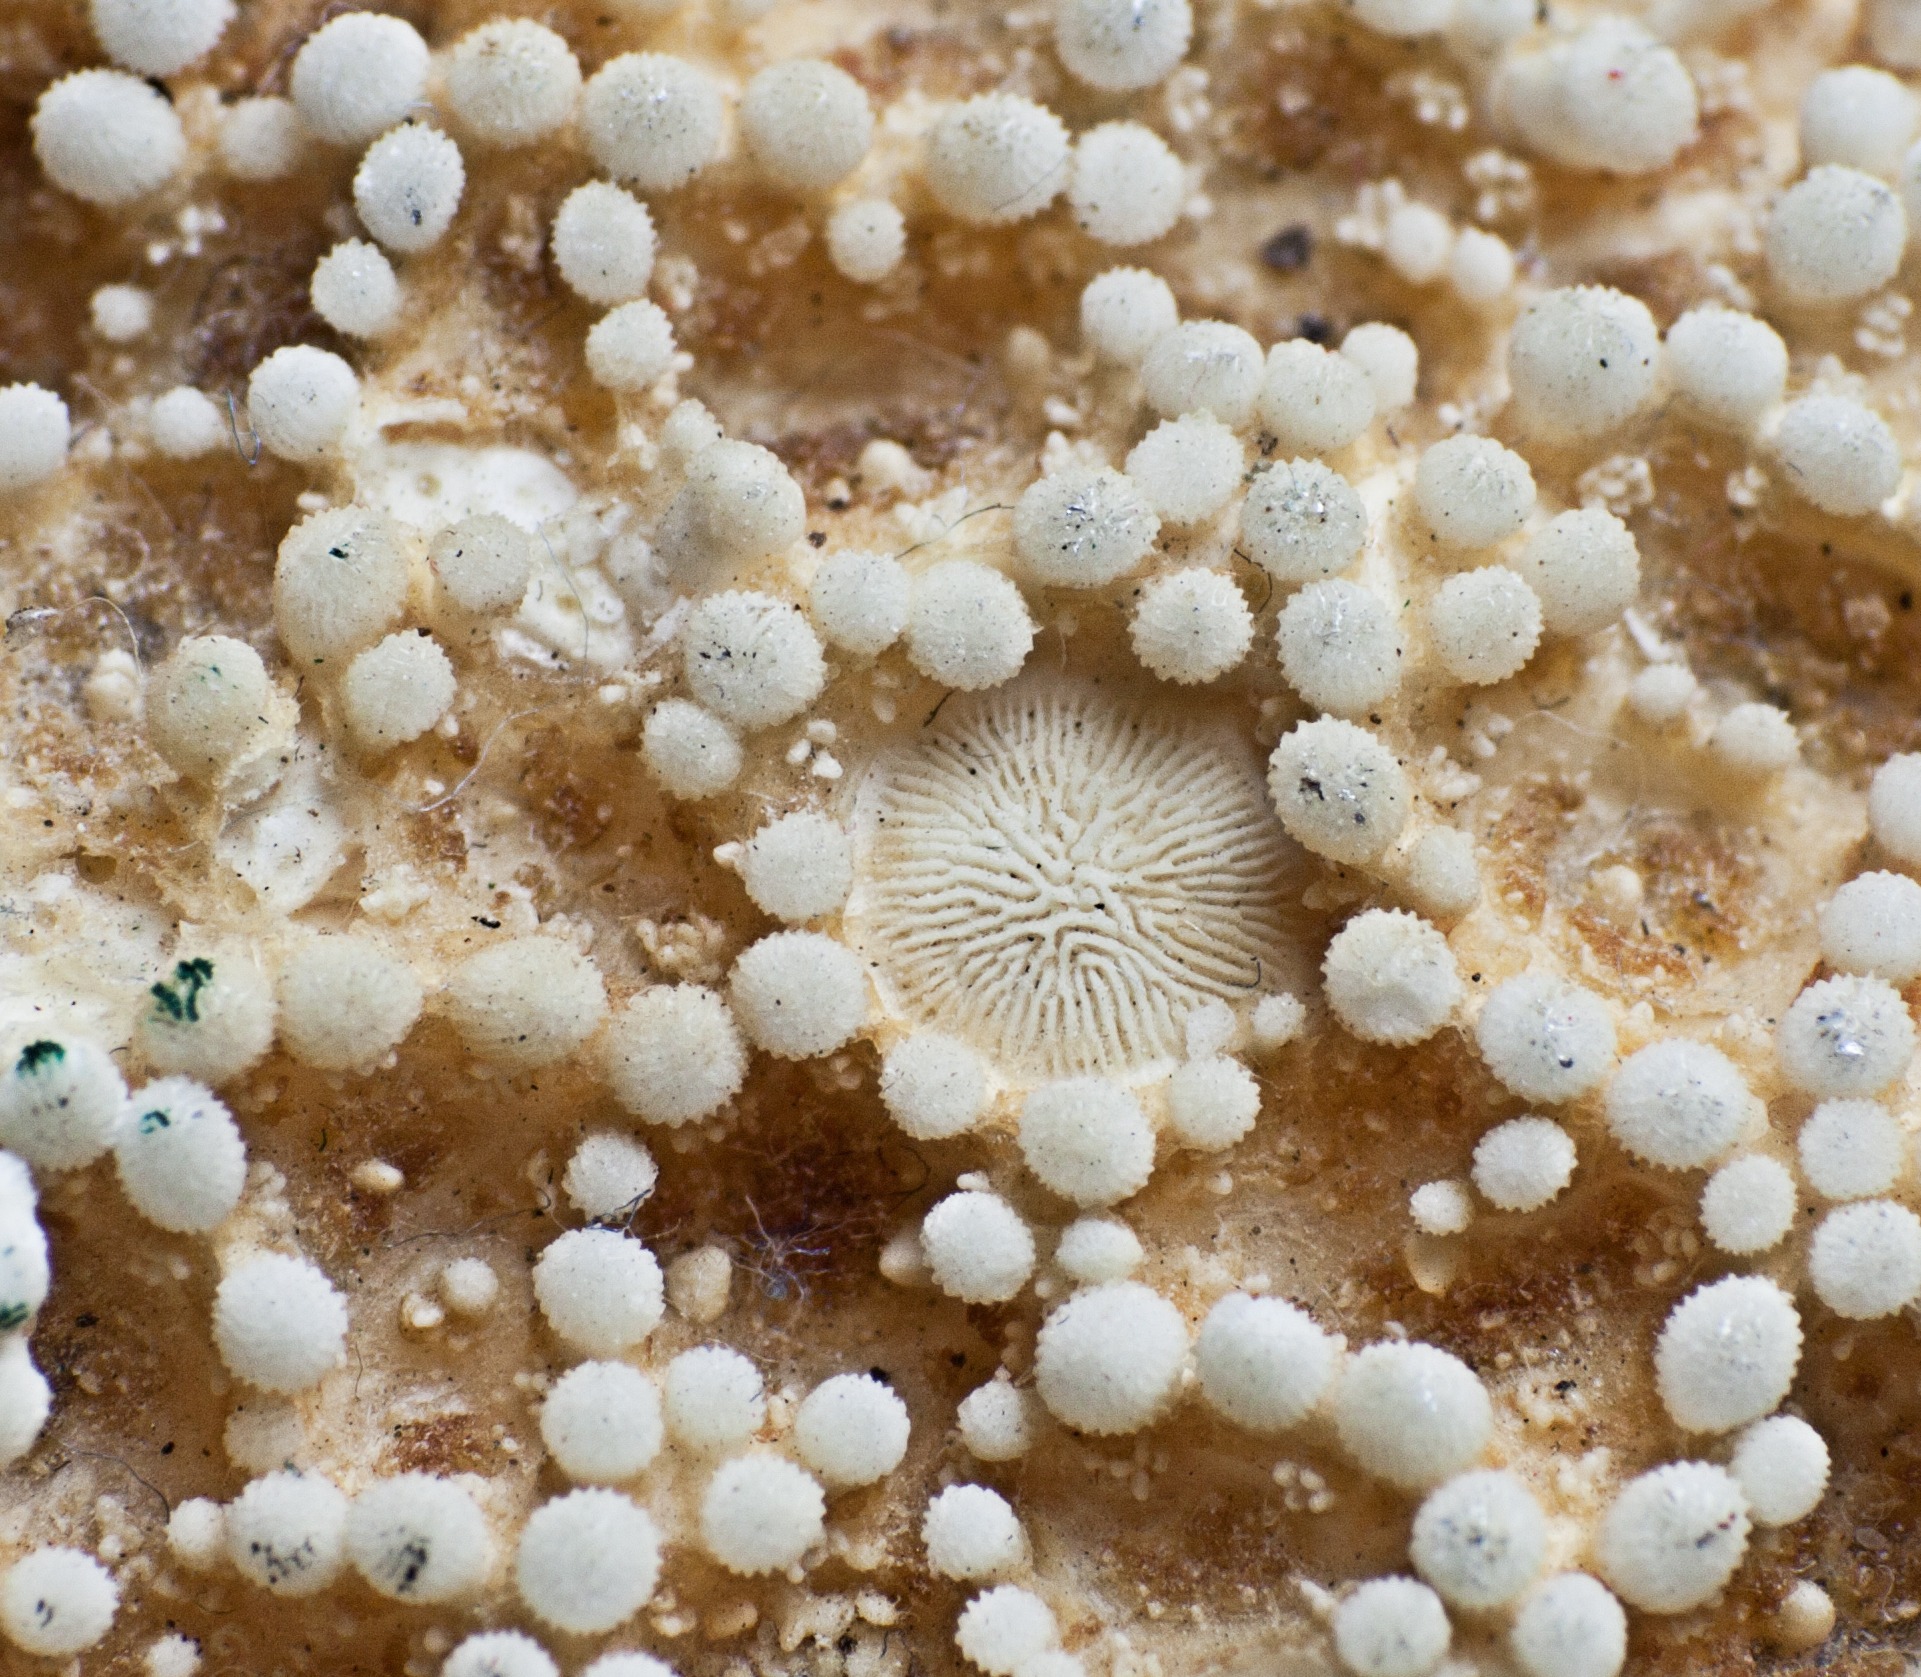
sand, macro, close, material, starfish, coral, invertebrate, seashell, macro photography, marine invertebrates